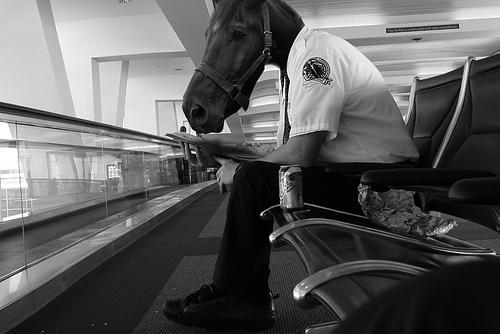
user: Given an image and a question. Answer the question in a short answer. Question: What is this guy's profession? Short Answer:
assistant: security